Clay Matthews III

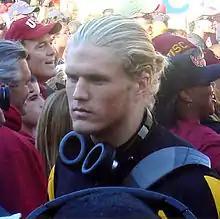
Matthews in 2007

Matthews attended the University of Southern California and played for the Trojans from 2004 to 2008 under head coach Pete Carroll. Though he was the son of an All-Pro NFL linebacker, Matthews entered USC as an unheralded, walk-on student athlete. During his first season, USC's 2004 BCS National Championship, Matthews played only on the scout team and turned down several playing opportunities during garbage time during the fourth quarters of games to preserve his redshirt status and remaining seasons of NCAA eligibility. Matthews remained a nonathletic scholarship (a "walk on") reserve linebacker during the 2005 season and played mainly on special teams. He was granted full athletic scholarship status at the beginning of the 2006 season. Matthews continued to play reserve linebacker in the 2006 and 2007 seasons, and made two starts in 2007 in place of injured teammate Brian Cushing. He was awarded USC's Co-Special Teams Player of the Year in 2006 and 2007 and blocked two field goals in the later season.